El Milia

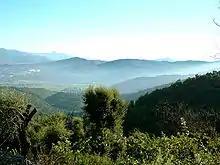
area of El Milia.

The region of El Milia is characterized by a very rugged mountainous terrain, mountains occupy 82% of the total area, they peak at 1200 m. Characterized by a pristine coastline and small mountains covered by dense enough vegetation and water sources.